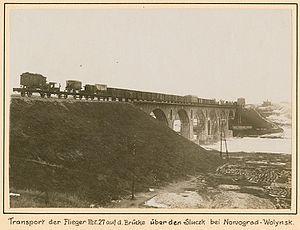
La Sloutch est une rivière du nord-ouest de l'Ukraine et un affluent de la rive droite de la rivière Horyn, dans le bassin du Dniepr, par la Pripiat.
La Deutsches Heer est le nom officiel de l'armée de terre dans l'Empire allemand de 1871 jusqu'en 1919. L'aviation ou « Luftstreitkräfte » intégrée dans la Deutsches Heer, ne constitue alors pas une branche indépendante.